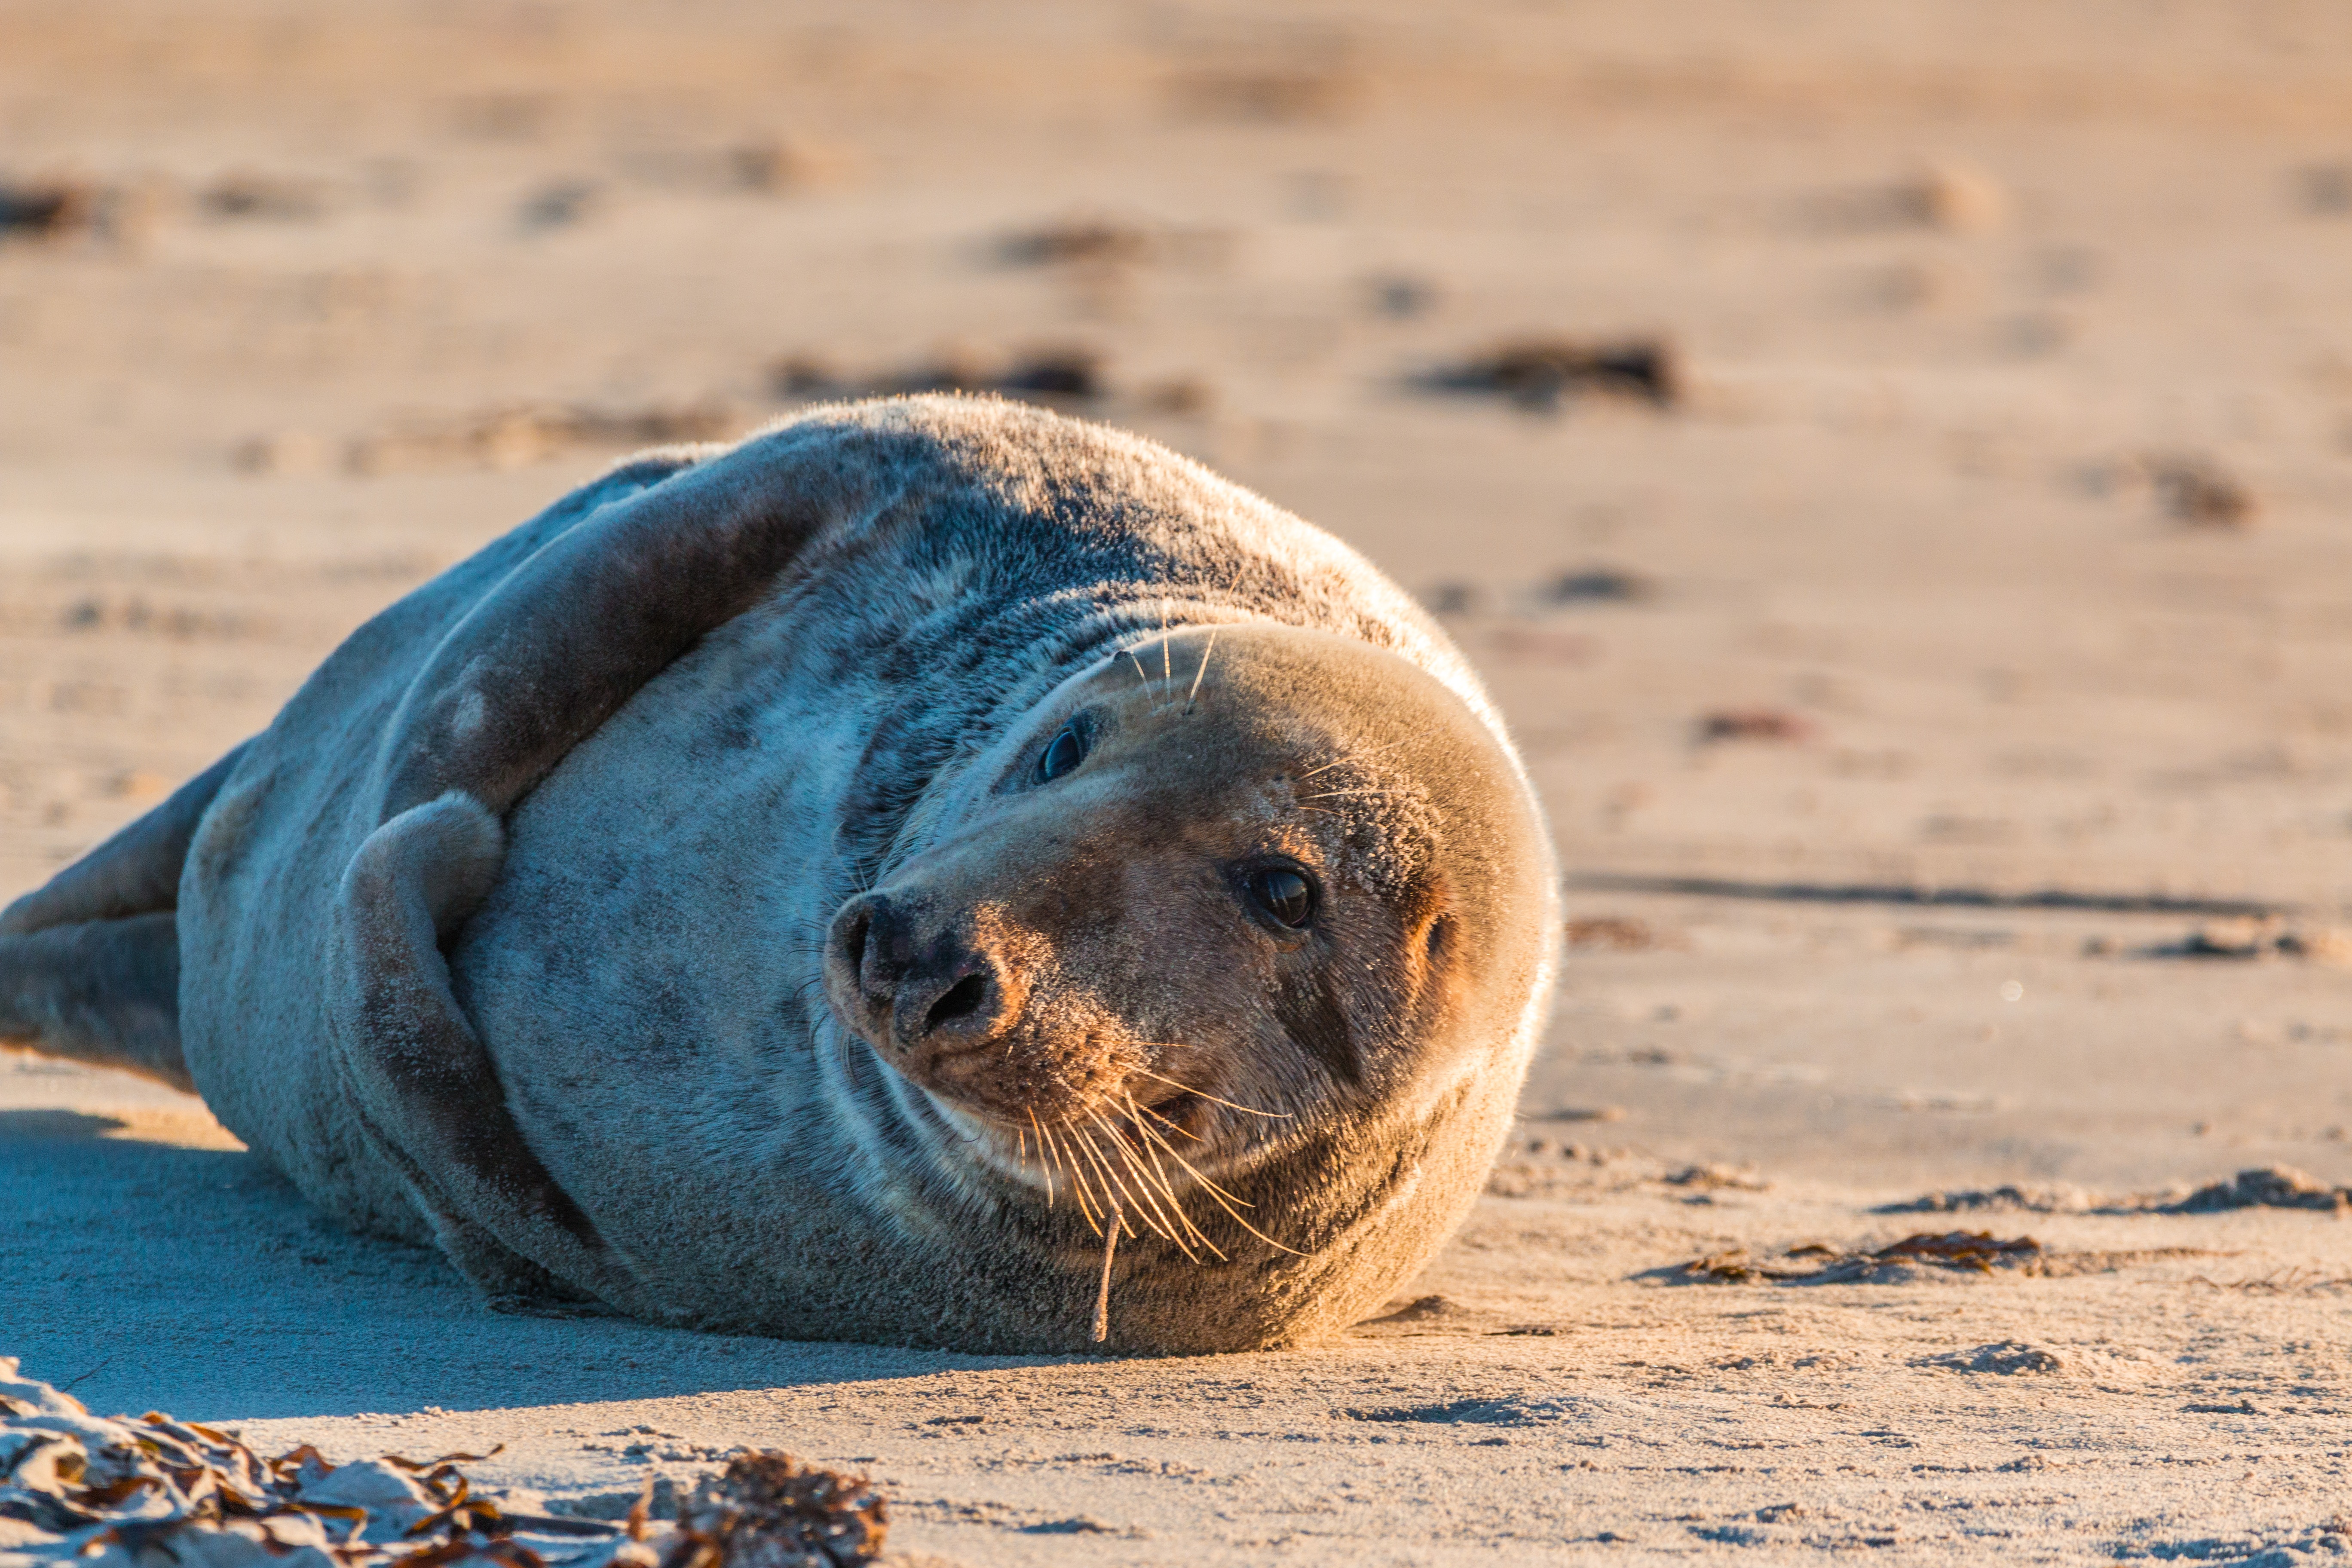
beach, sea, water, sand, dune, wildlife, island, mammal, fauna, crawl, snout, seals, north sea, meeresbewohner, organism, harbor seal, helgoland, sea island, robbe, grey seal, halichoerus grypus, marine mammal, marine biology, terrestrial animal